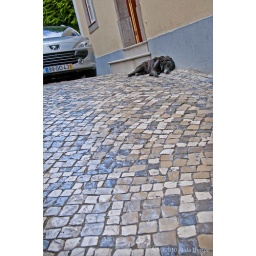
Just about every sidewalk and every street in Portugal is paved with cut stones. They must be very durable!